Glorious Cross of Dozulé

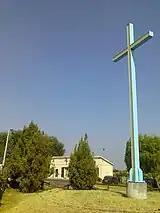
Cross of Dozulé replica

The "Friends of the Glorious Cross of Dozulé" (in French: "Amis de la Croix Glorieuse de Dozulé") is a Christian movement founded in the 1980s in the Calvados département, France. It is based on the reported private revelations received by Madeleine Aumount in Dozulé in the 1970s, but sustained on several "new messages" received by an alleged mystic, self-styled JNSR, that confirmed as true the Madeleine's messages. However, JNSR predicted the end of the world, preceding by many catastrophes, and published a new "«Message of Dozulé»" which contains the doctrine of this group. In 1995, this group (totally separated from the original Dozulé apparitions) was considered as a cult in the 1995 parliamentary report on cults, and by anti-cult associations (ADFI, CCMM), notably because of its apocalypticism.